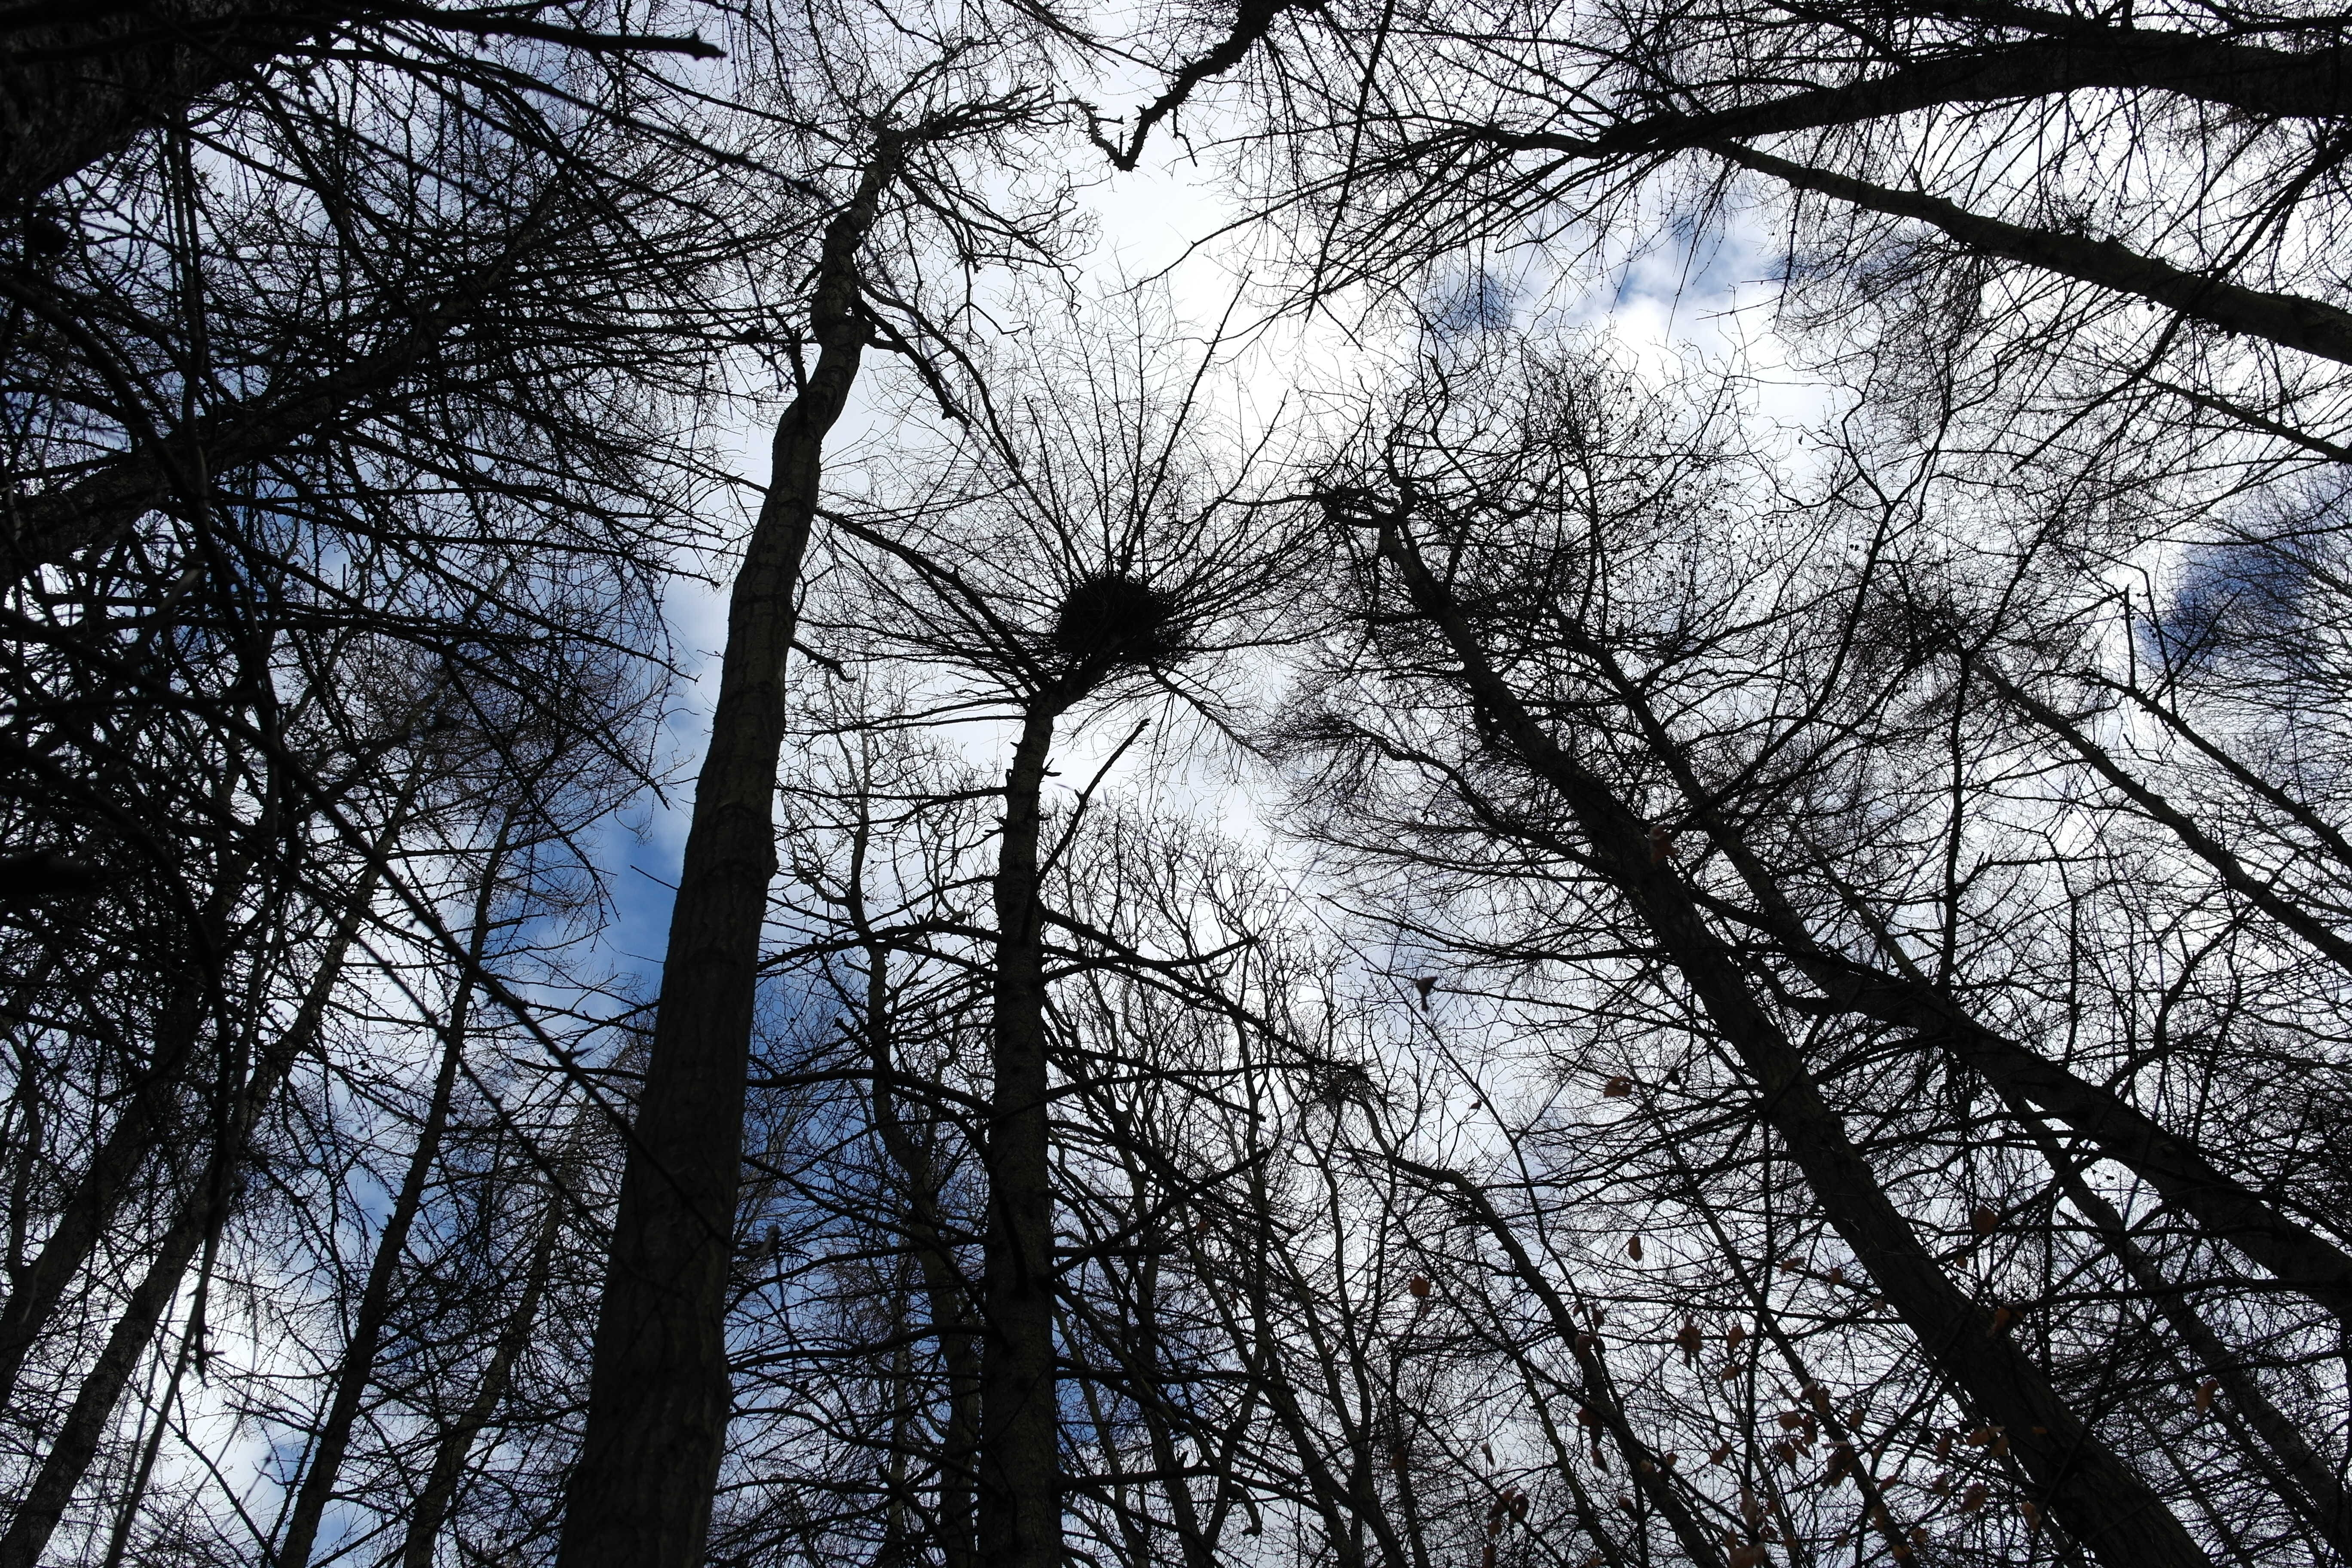
tree, nature, forest, branch, snow, winter, black and white, plant, sky, sunlight, leaf, perspective, spring, autumn, bare, monochrome, season, trees, treetop, woods, branches, tall, deciduous, up, woodland, silhouettes, monochrome photography, woody plant